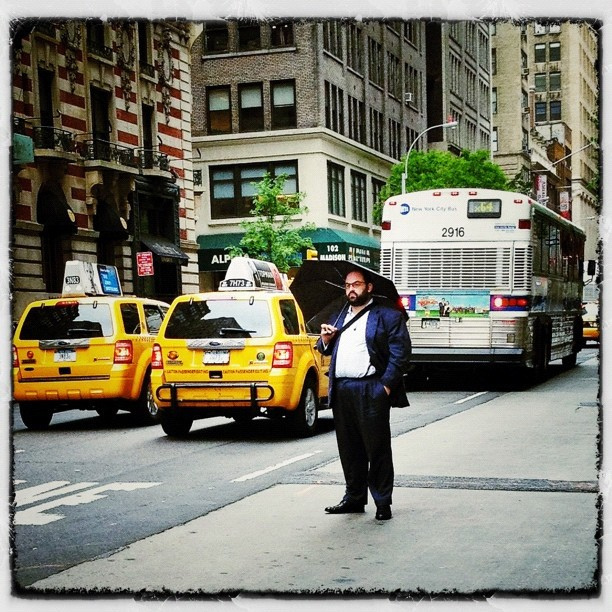
A man in a suit standing under an umbrella on the side of the street with taxis and bus passing him.